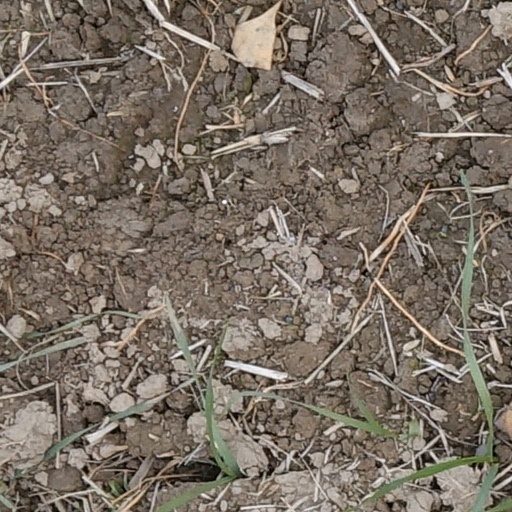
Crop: wheat